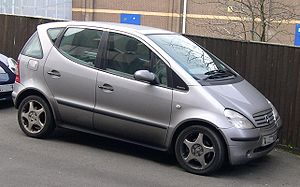
Mercedes-Benz A-klasse
Mercedes-Benz A-klassen er den mindste modelserie fra den tyske bilfabrikant Mercedes-Benz. Den første generation kom på markedet i 1997, og de følgende generationer kom i 2004 og 2012.